Sir John Johnson, 2nd Baronet

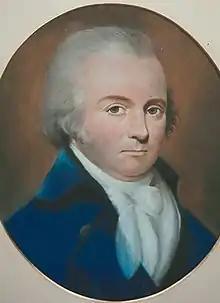
A 1792 portrait of Johnson

Brigadier-General Sir John Johnson, 2nd Baronet (5 November 1741 – 4 January 1830) was an American-born military officer, politician and landowner who fought as a Loyalist during the American Revolutionary War. He was the son of Sir William Johnson, 1st Baronet, a prominent British Indian Department official in the Thirteen Colonies. Johnson inherited his father's baronetcy and estate in 1774.